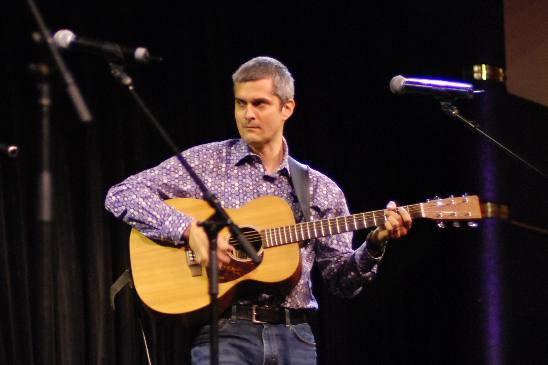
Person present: Yes